Puntland

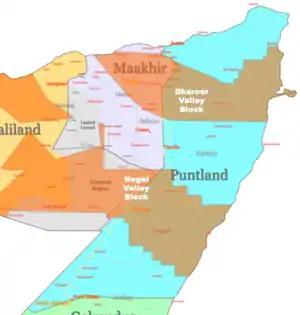
Oil blocks in Puntland

In the 2000s, the Puntland government began official negotiations with foreign oil companies over exploration rights in the area. The provincial authorities in October 2005 granted Range Resources a majority stake in two sizable land-based mineral and hydrocarbon exploration licenses, in addition to offshore rights. The onshore Nugaal and Dharoor Valley blocks in question span over , respectively. Two years later, Range Resources obtained a 100% interest in the two blocks and concurrently farmed out 80% of that share to Canmex Minerals.